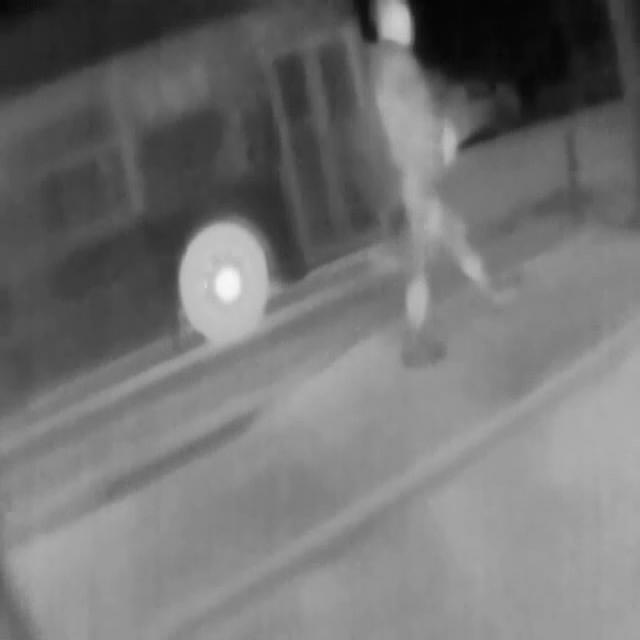
Detected objects:
label: person